Shayla LaVeaux

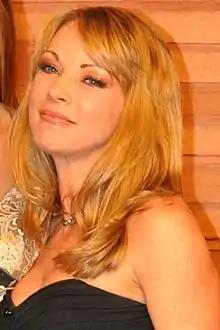
Shayla LaVeaux at the 2011 AVN Awards show

Shayla LaVeaux (born December 27, 1969) is a former American pornographic actress and exotic dancer.